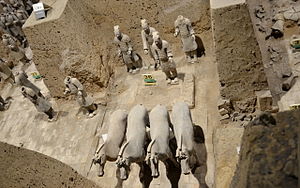
Terrakottahæren / Fundsteder
Terrakottaheste i midten af hul nummer tre.
Terrakottahæren er et arkæologisk fund på ca 15.000 udgravede terrakottamodeller af soldater og heste i fuld størrelse, placeret i militær formation. Fundet blev gjort omkring to kilometer øst for Kinas første kejser Qin Shi Huangs grav. Terrakottahæren, som er en del af Qin Shi Huangdis mausoleum, ligger i Lintong cirka 30 kilometer øst for det centrale Xi'an i Shaanxi-provinsen i Kina. Terrakottahæren er opdelt i tre huller, hvor man i det største af dem, har 8.000 soldater. Et fjerde, tomt hul er fundet i tilslutning til de øvrige huller, hvilket indikerer at gravkomplekset aldrig blev gjort færdigt. Alle soldaterne er dog heller ikke gravet ud, da man mener at det kun er en lille del man har udgravet. Ved hjælp af skannere, har man i jorden set omrids af mange flere. Alle soldater i Terrakottahæren er unikke og repræsenterer forskellige militære rangtrin.